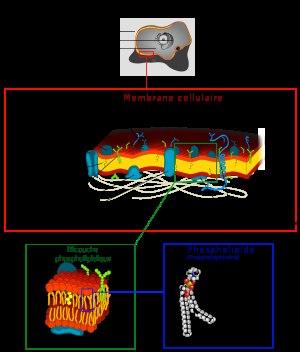
La membrane plasmique, également appelée membrane cellulaire, membrane cytoplasmique, voire plasmalemme, est une membrane biologique séparant l'intérieur d'une cellule, appelé cytoplasme, de son environnement extérieur, c'est-à-dire du milieu extracellulaire. Cette membrane joue un rôle biologique fondamental en isolant la cellule de son environnement. Elle est constituée d'une bicouche lipidique comprenant des phospholipides et du cholestérol permettant d'ajuster la fluidité de l'ensemble en fonction de la température, ainsi que des protéines membranaires intégrales ou périphériques, les premières jouant généralement le rôle de transporteurs membranaires tandis que les secondes interviennent souvent dans les processus intercellulaires, l'interaction avec l'environnement, voire les changements de forme de la cellule.